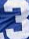
Number: 3